Haya griva

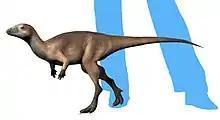
Life restoration

In 2021, Daniel E. Barta and Mark A. Norell carried out a detailed analysis of the phylogenetic position of "Haya", recovering "Haya" outside of Jeholosauridae, and instead as part of Thescelosauridae.